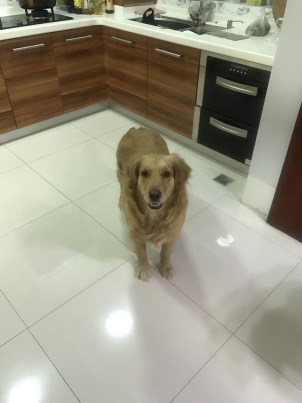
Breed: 5355-n000126-golden_retriever